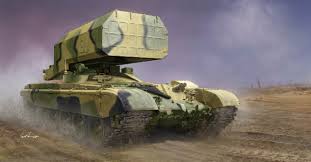
Label: Self Propelled Artillery